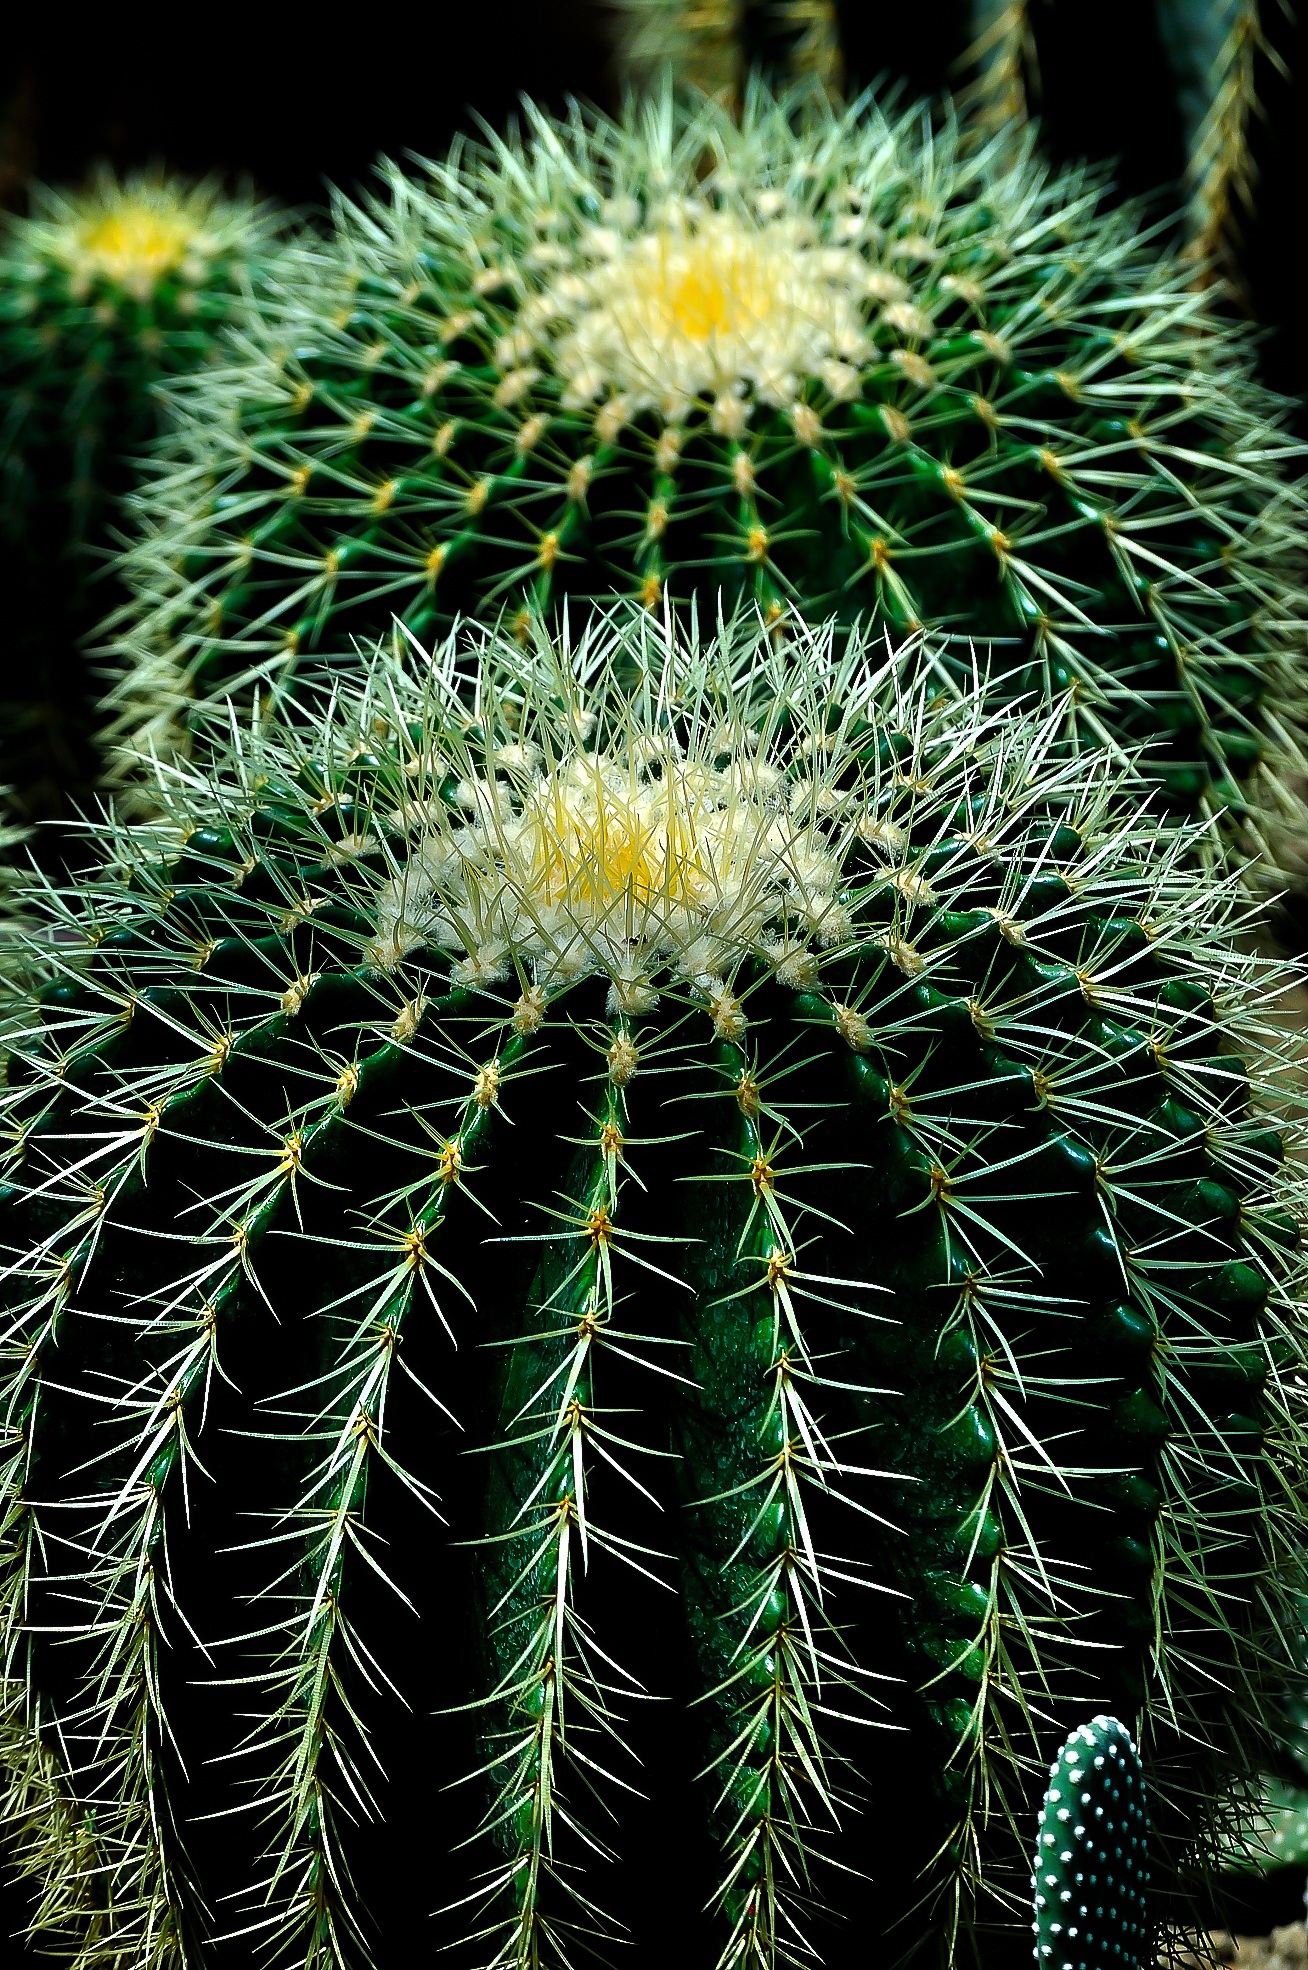
nature, cactus, sharp, plant, flower, thorn, green, natural, botany, garden, flora, botanical, spike, vegetation, beauty, circles, macro photography, flowering plant, plant stem, land plant, thorns spines and prickles, hedgehog cactus